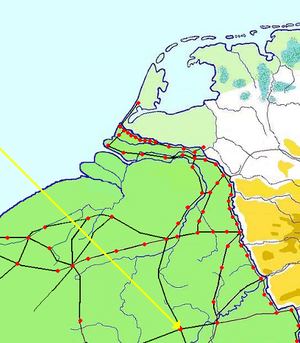
Carte simplifiée de la Belgique et des Pays-Bas à l´époque romaine montrant les routes et colonies. La flèche montre Orolaunum (Arlon).
Orolaunum Vicus, actuellement Arlon dans le Luxembourg belge, était une bourgade de la province romaine de Gaule belgique.